Gemelli muscles

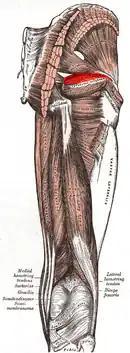
Gemelli muscles – superior shown in red above internal obturator, and inferior shown below the internal obturator.

The gemelli muscles are two small muscular fasciculi, accessories to the tendon of the internal obturator muscle which is received into a groove between them. The superior gemellus muscle is the higher placed gemellus muscle that arises from the outer (gluteal) surface of the ischial spine, and blends with the upper part of the tendon of the internal obturator. It is smaller than the inferior gemellus. In some people, the fibres of the gemellus superior extend further than average, and are prolonged onto the medial surface of the greater trochanter of the femur.